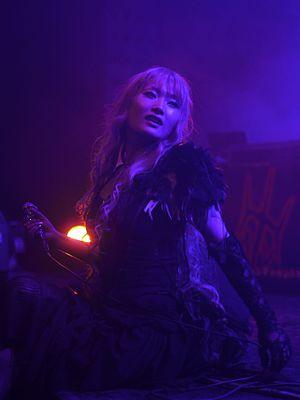
Aural Vampire est un groupe de dark wave japonais, originaire de Tokyo. Il est composé de Exo-Chika et de Raveman.